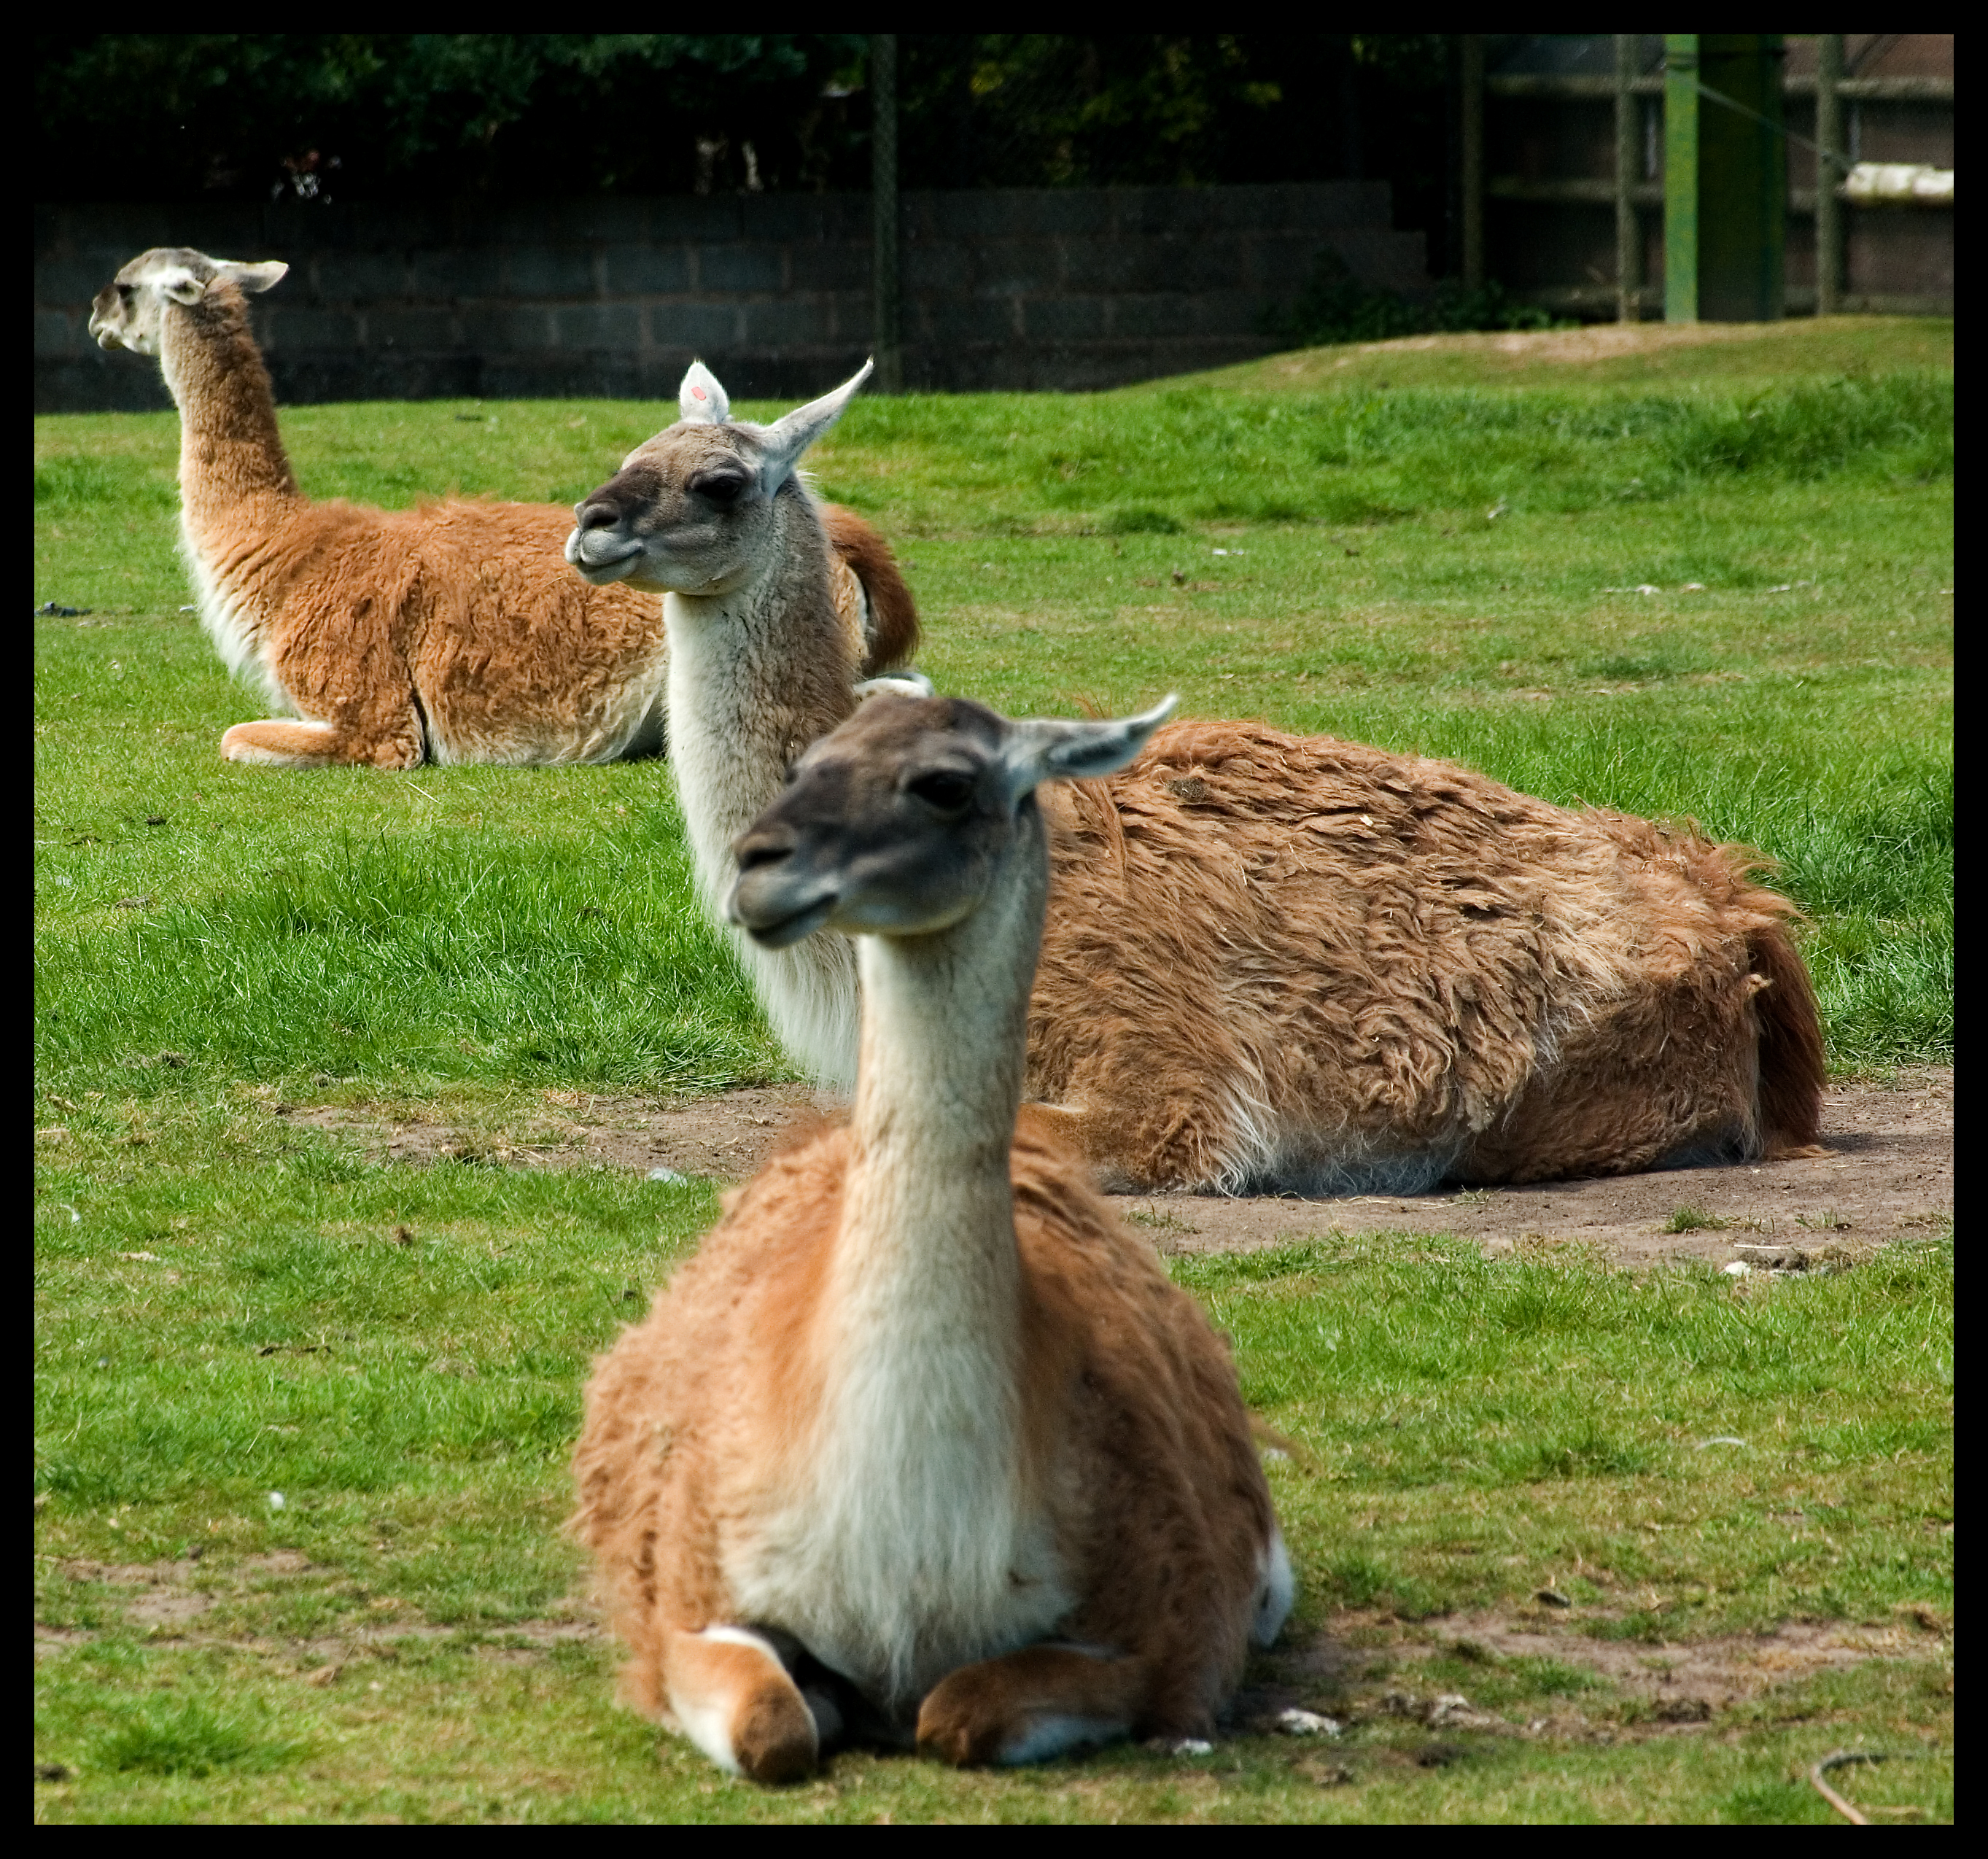
wildlife, zoo, mammal, fauna, kangaroo, llama, chester, animals, vertebrate, marsupial, macropodidae, camel like mammal